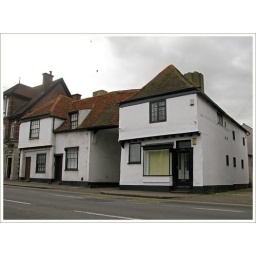
Old unnoticed buildings near the Blue Boar (taken from car window at traffic lights)